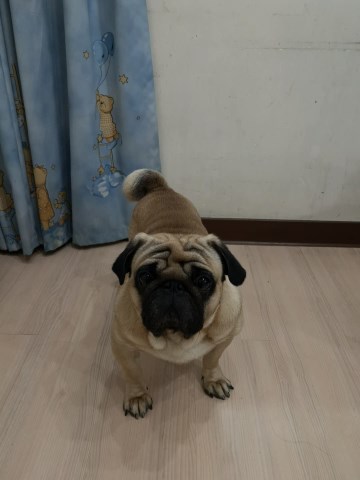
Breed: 798-n000130-pug